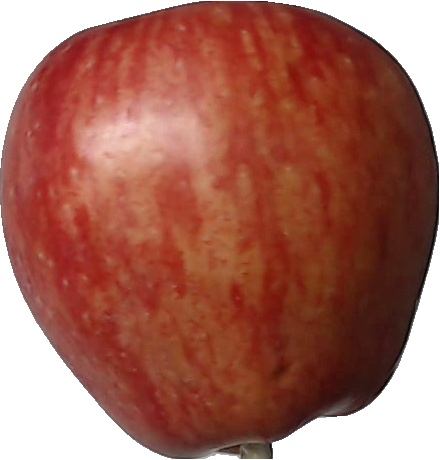
Label: apple_red_1